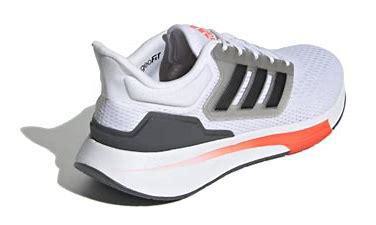
Brand: Adidas
Model: EQ21 Run